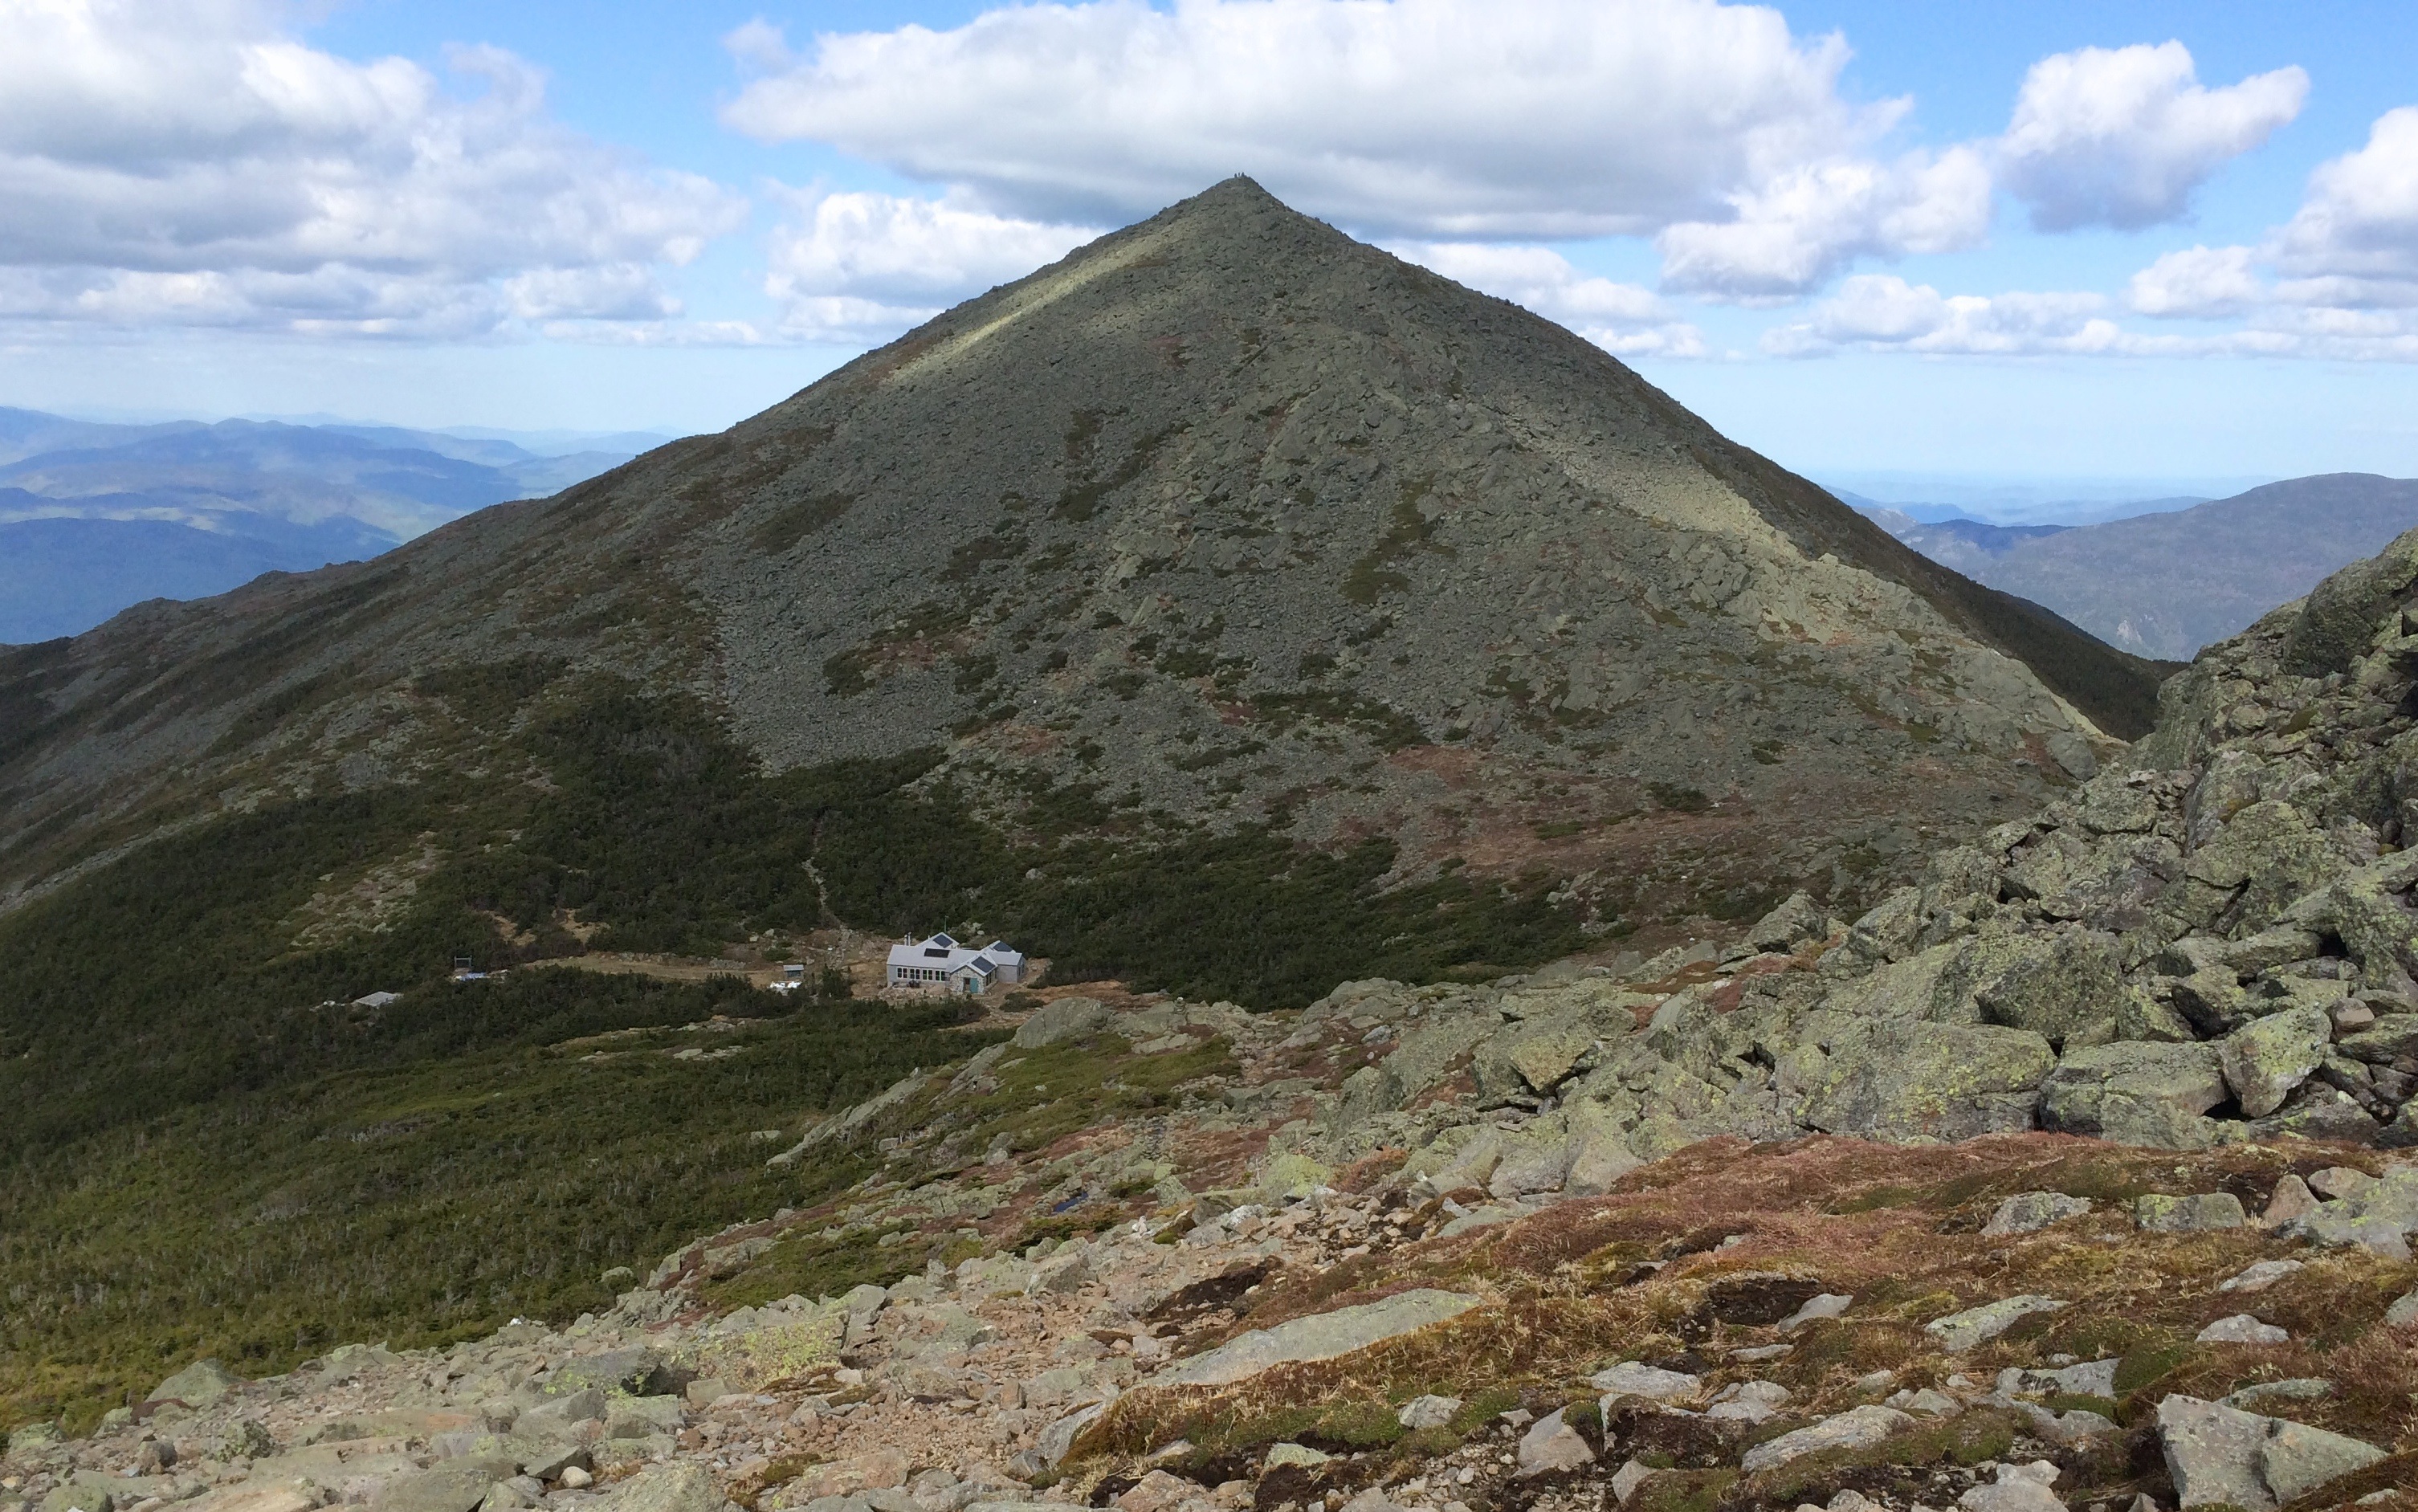
wilderness, walking, mountain, trail, hill, adventure, mountain range, highland, ridge, summit, geology, badlands, plateau, fell, loch, ecosystem, wadi, moraine, landform, mountain pass, geographical feature, mountainous landforms